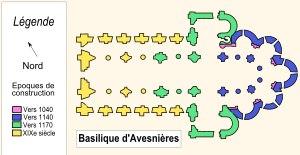
La basilique Notre-Dame d'Avesnières est une basilique située à Laval, dans le département français de la Mayenne. Elle se trouve dans le quartier d'Avesnières, sur la rive droite de la Mayenne et au sud du centre-ville.